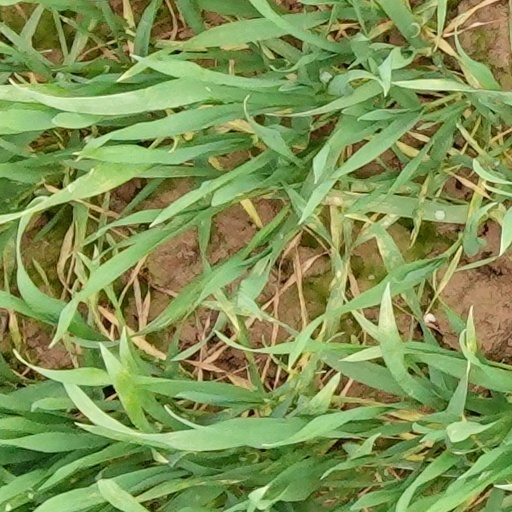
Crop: wheat